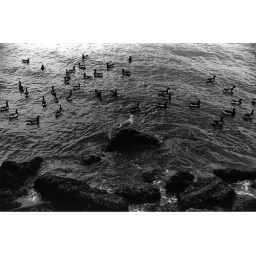
Scan of a black and white film print. Taken by New York Bay outside of Bensonhurst, Brooklyn. Taken with a Nikon N80.